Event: Ecuador Earthquake
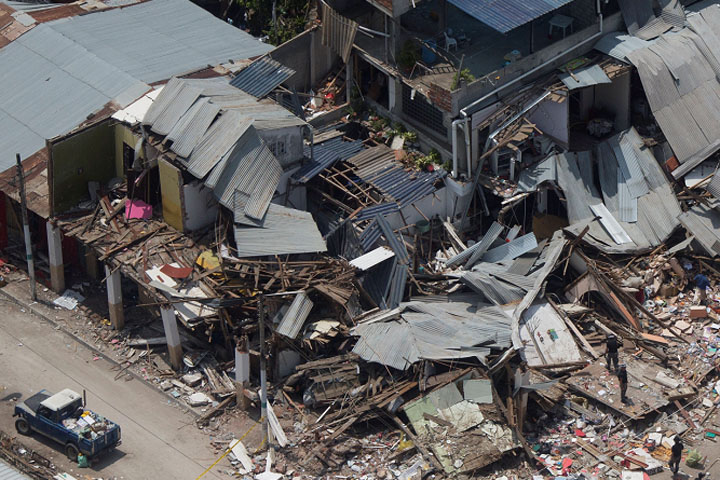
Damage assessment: damage